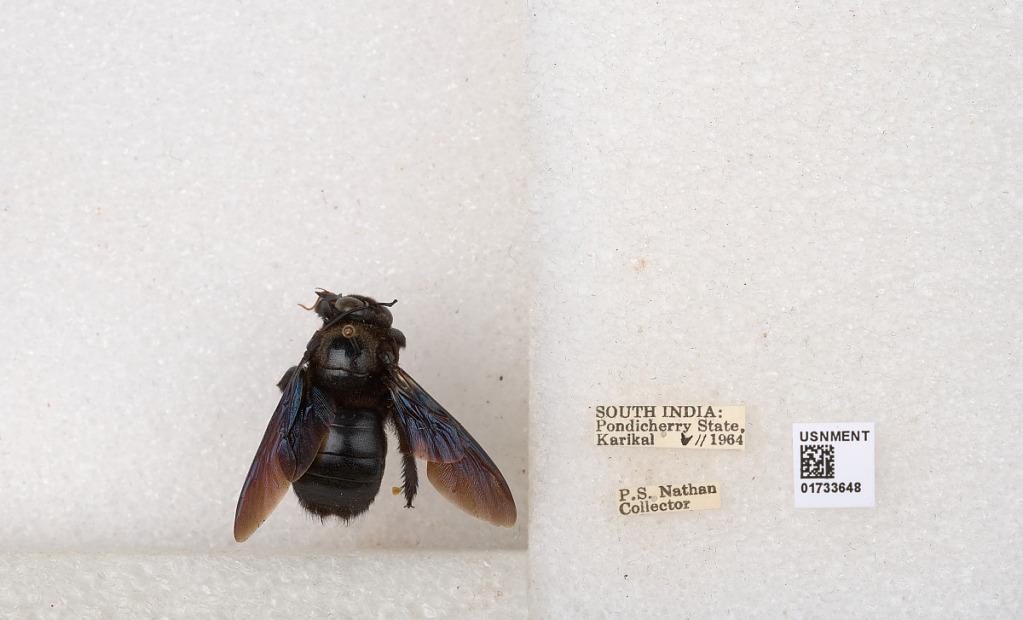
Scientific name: Xylocopa (Ctenoxylocopa) fenestrata (Fabricius)
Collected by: P. Nathan
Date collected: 1964-7-1
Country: India
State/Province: Puducherry
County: Karaikal
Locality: Karikal